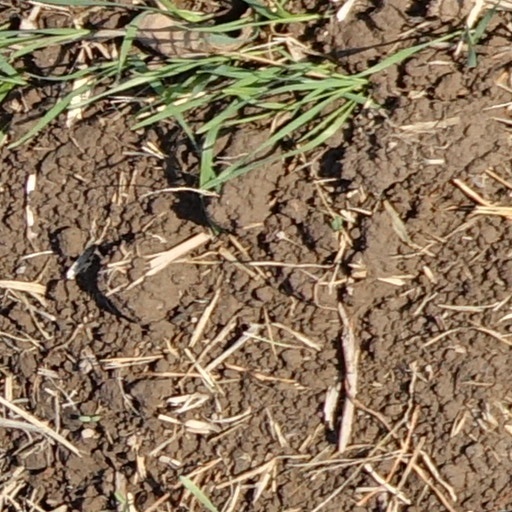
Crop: wheat